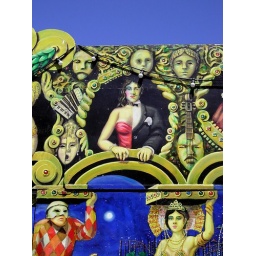
The original photo of this section of the Spiegeltent's facade included the clear blue Aussie sky above the structure.